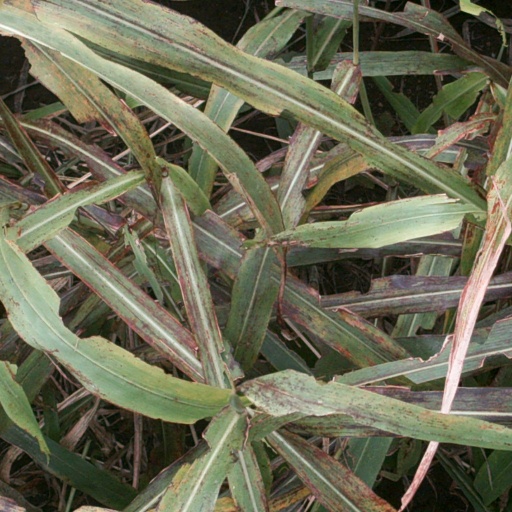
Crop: sorghum